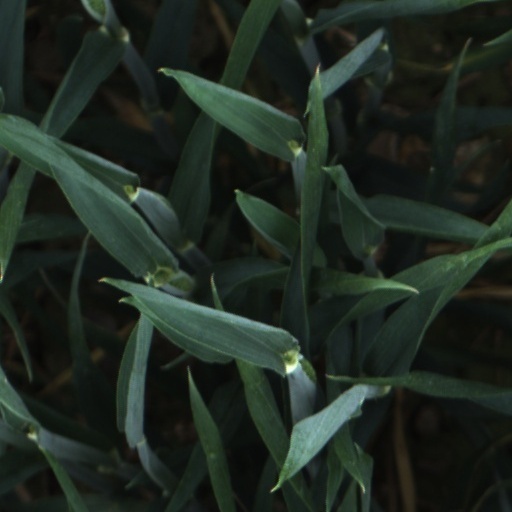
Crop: wheat